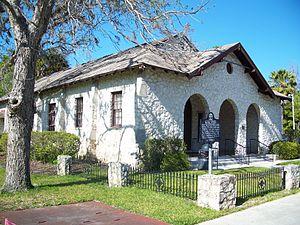
Newberry est une municipalité américaine située dans le comté d'Alachua en Floride. Lors du recensement de 2010, sa population est de 4 950 habitants.